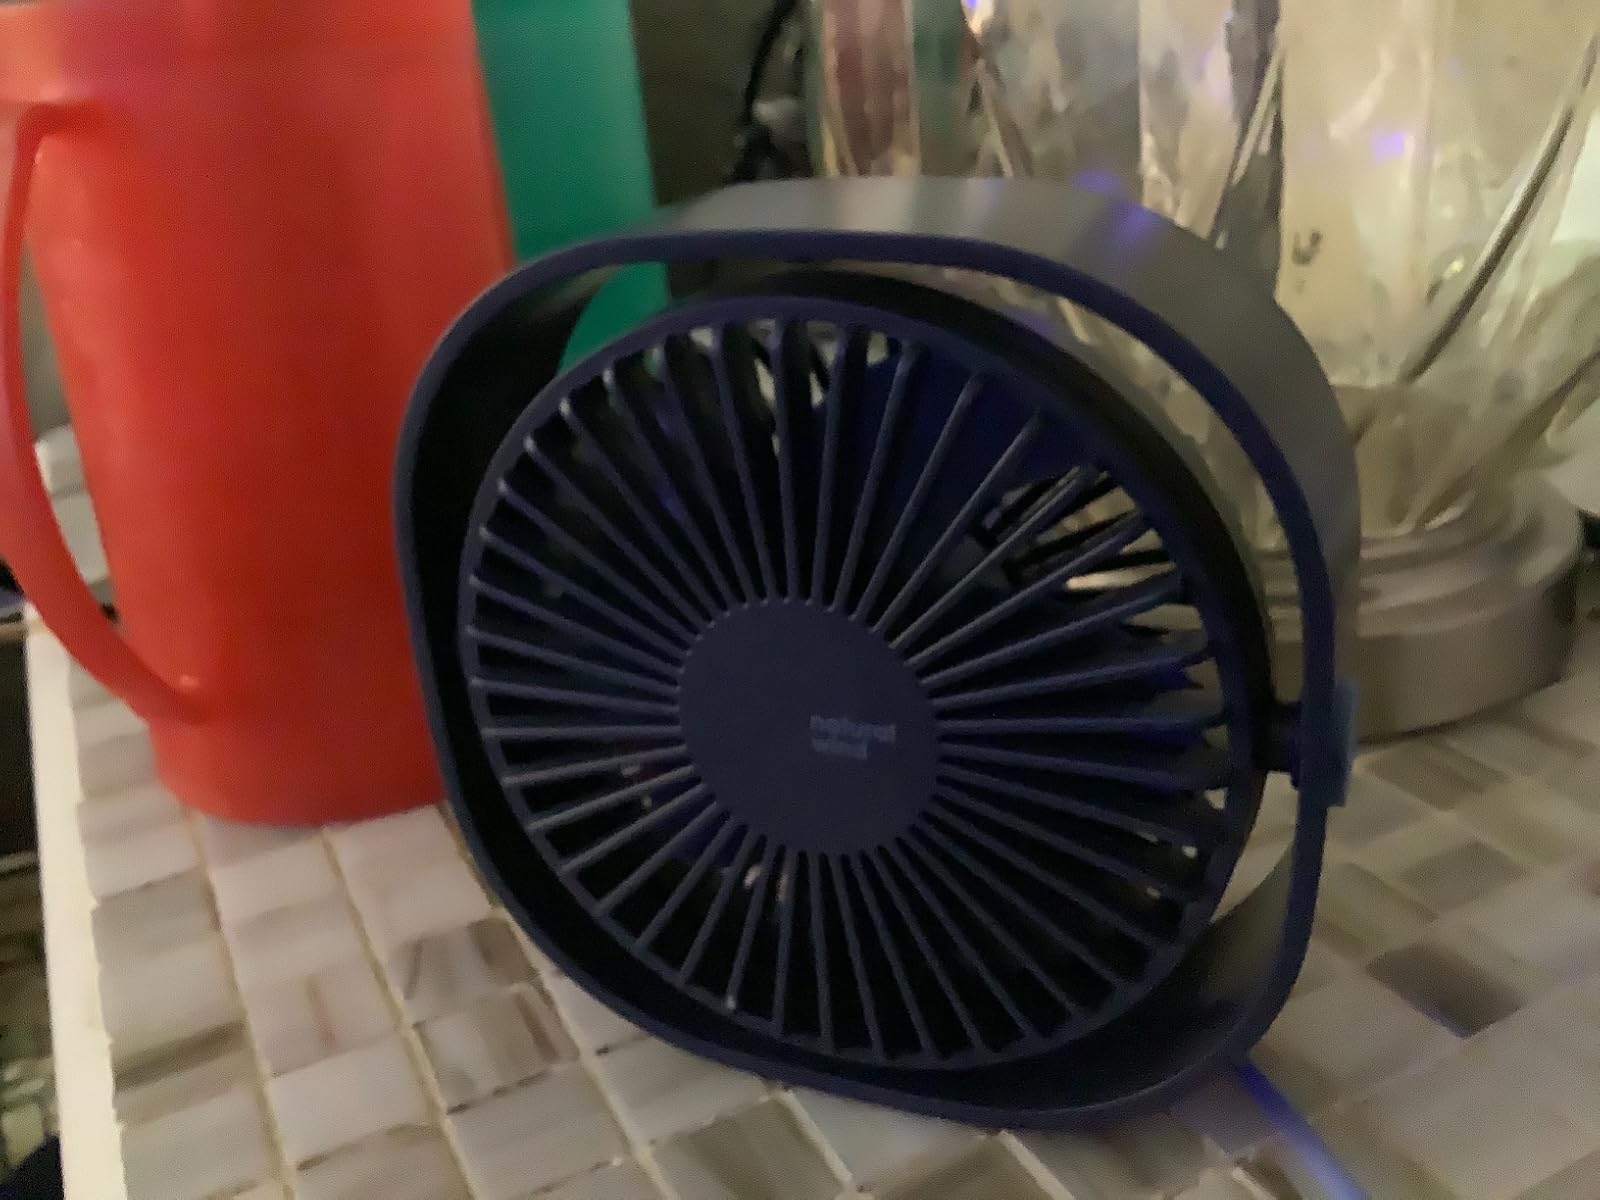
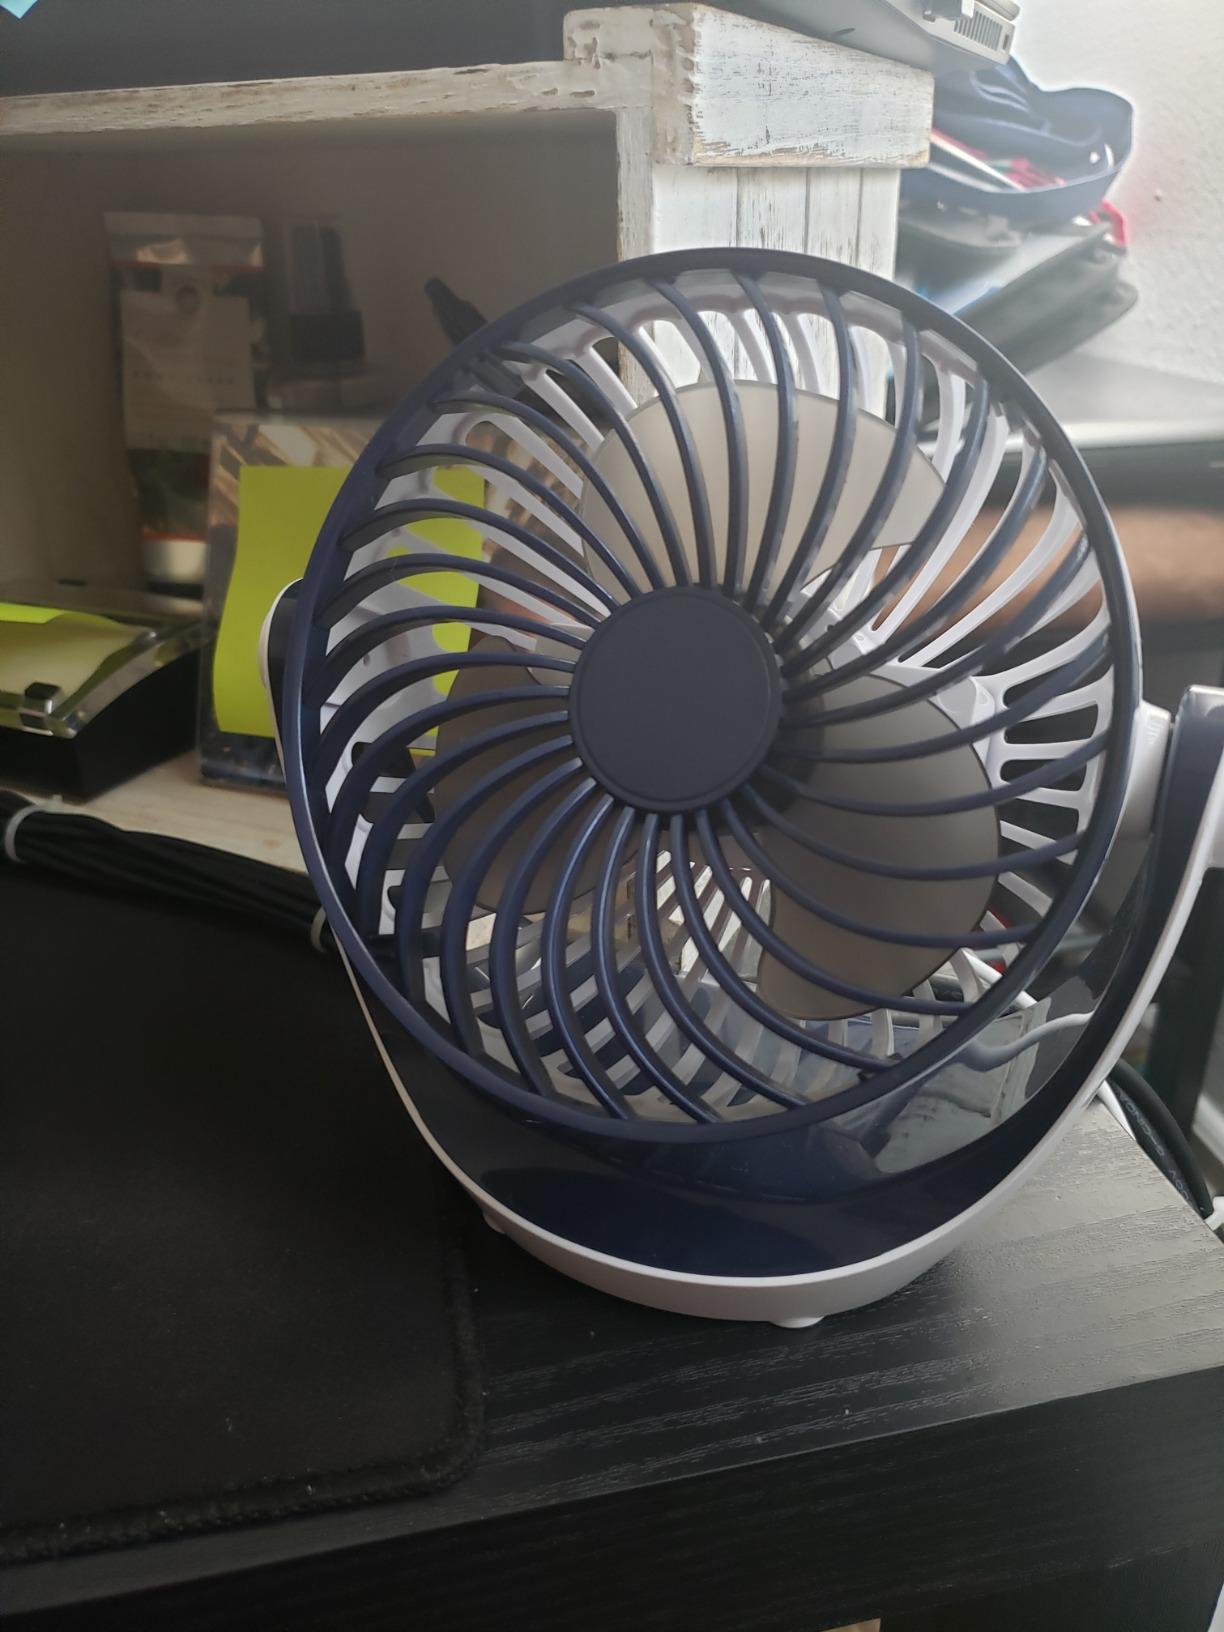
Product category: fan
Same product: no